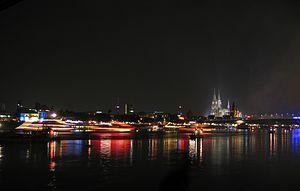
Les Kölner Lichter sont un événement annuel dans la ville allemande de Cologne, depuis 2001 à la mi-juillet.